Looking for Iilonga

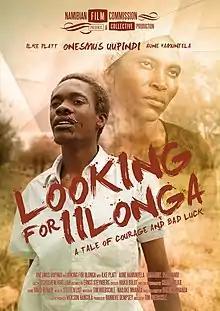
Official poster

Looking for Iilonga is a Namibian short film directed by Tim Huebschle in 2011.